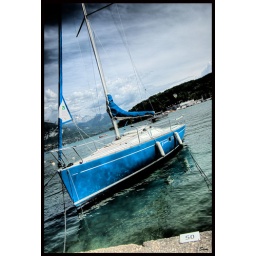
We all live in a... blue boat